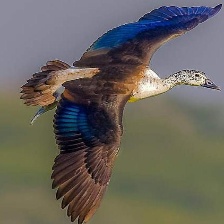
Species: KNOB BILLED DUCK
Scientific name: SARKIDIORNIS MELANOTOS
ImageNet parent category: drake